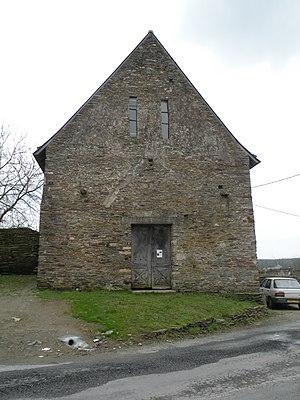
Entrée de l’ancienne église Saint-Saturnin-du-Vieux-Bourg à Nozay. Brezhoneg: Antre iliz gozh Nozieg.
L'ancienne église Saint-Pierre-aux-Liens du Vieux-Bourg est une église catholique désacralisée, située à Nozay, en France. Elle est propriété de l'Association de sauvegarde du patrimoine historique et artistique de Nozay, créée en 1979 pour la sauvegarde et la restauration de l'édifice. Cette ancienne église paroissiale et l'ancienne cure attenante du XVIᵉ siècle forment un ensemble paroissial médiéval unique en Loire-Atlantique.